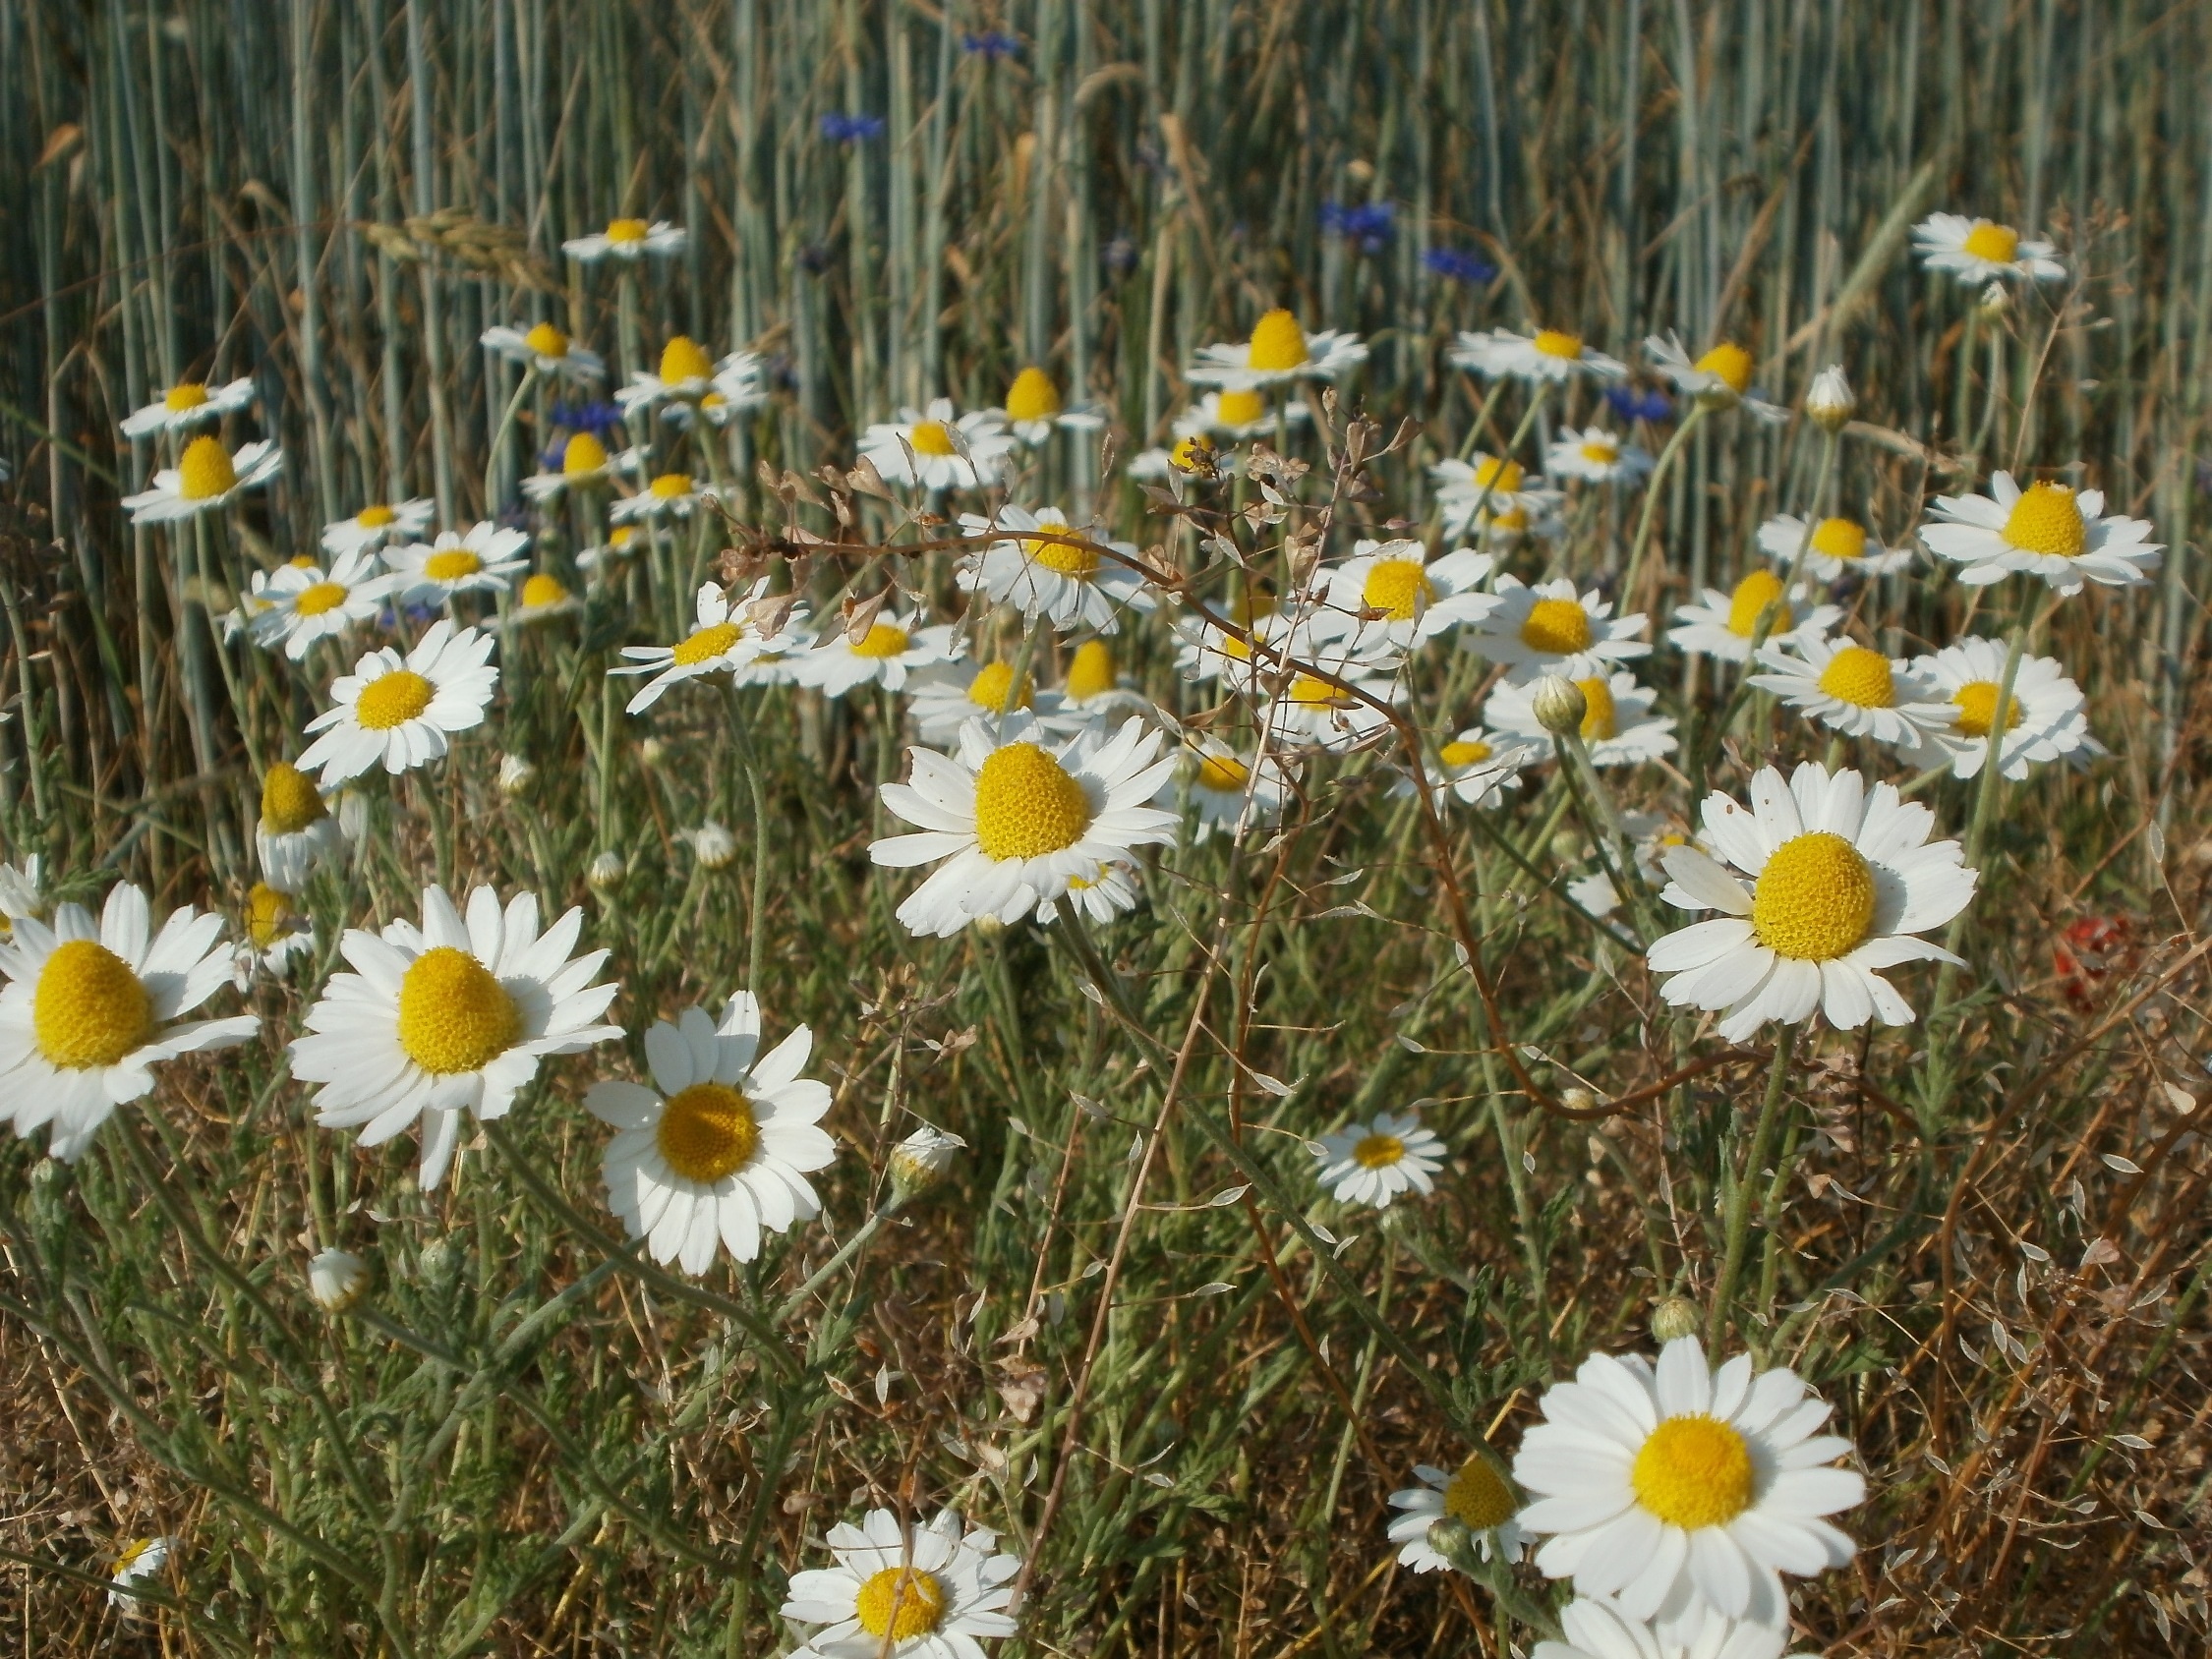
blossom, plant, white, field, meadow, flower, bloom, daisy, botany, flora, wildflower, petals, daisies, species, flowering plant, daisy family, asterales, oxeye daisy, tripleurospermum inodorum, sea mayweed, land plant, chamaemelum nobile, marguerite daisy